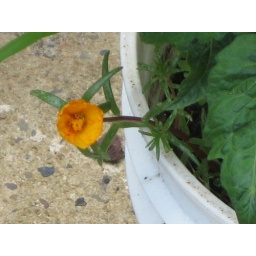
Portulaca growing in a tomato plant pot